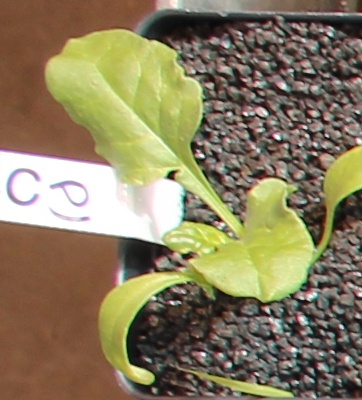
Label: Sugar beet